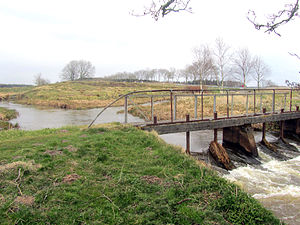
Store Skjern Å Kanal
Stemmeværket, der regulerer Store Skjern Å Kanal og Rind Å og Skjern Ås sammenløb; Skjern Å kommer fra højre.
Rind Å og Skjern Ås sammenløb før stemmeværket, der regulerer Dalgaskanalen
Store Skjernå Kanal, Skjern Å Nørrekanal eller Dalgaskanalen er en 23 km lang vandingskanal nord for Skjern Å anlagt af Hedeselskabet i 1871-1872. Det er Danmarks største kunstvandingsanlæg, der kunne vande 1.100 hektar eng ved overrisling.